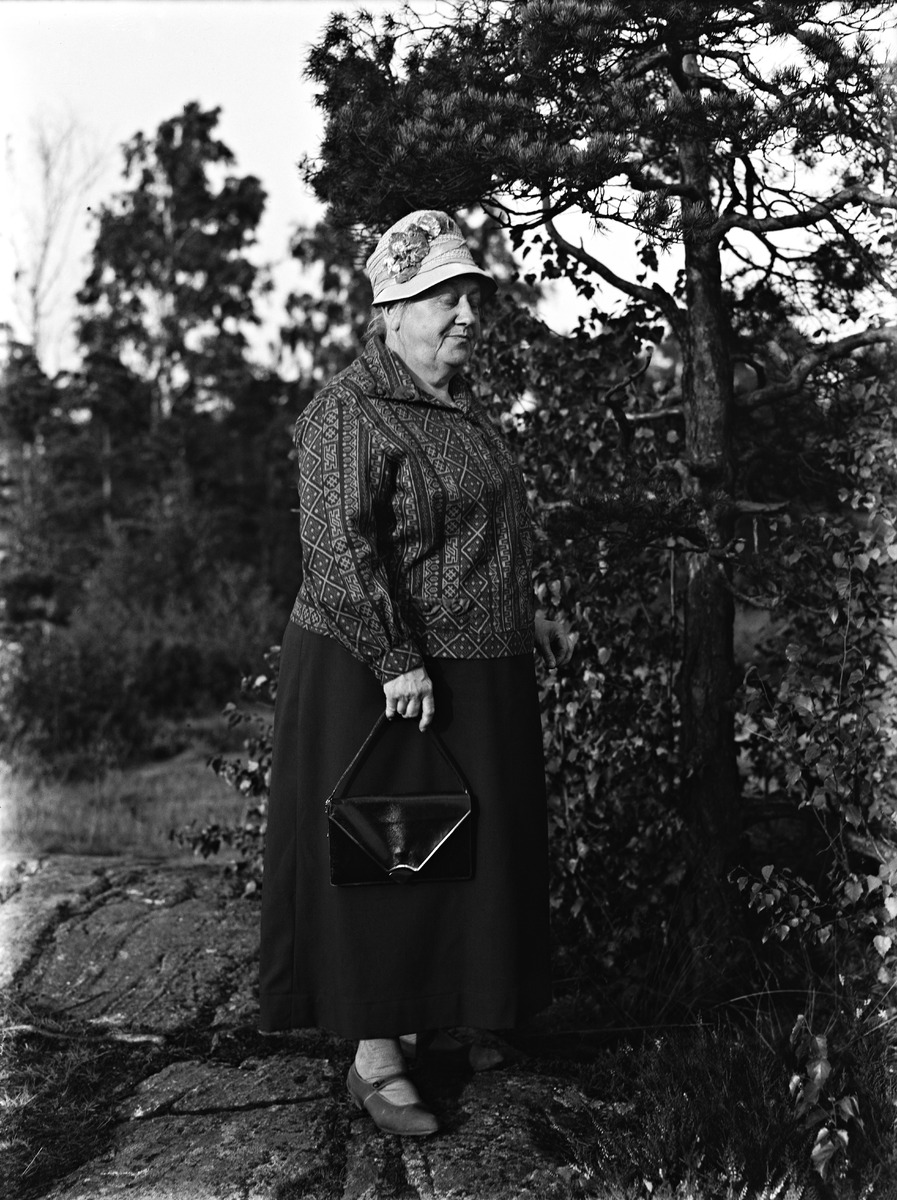
Edith Nyberg (1867-1929)
sisällön kuvaus: Edith Nyberg (1867-1929). mustavalkoinen
Kuvaaja: Nyberg, Ragnar, valokuvaaja
Ajankohta: kuvausaika 08.07.1917
Aiheet: Nyberg, Edith, naiset, asusteet, hatut, hameet, pukuhistoria, käsilaukut, muoti, pensaat